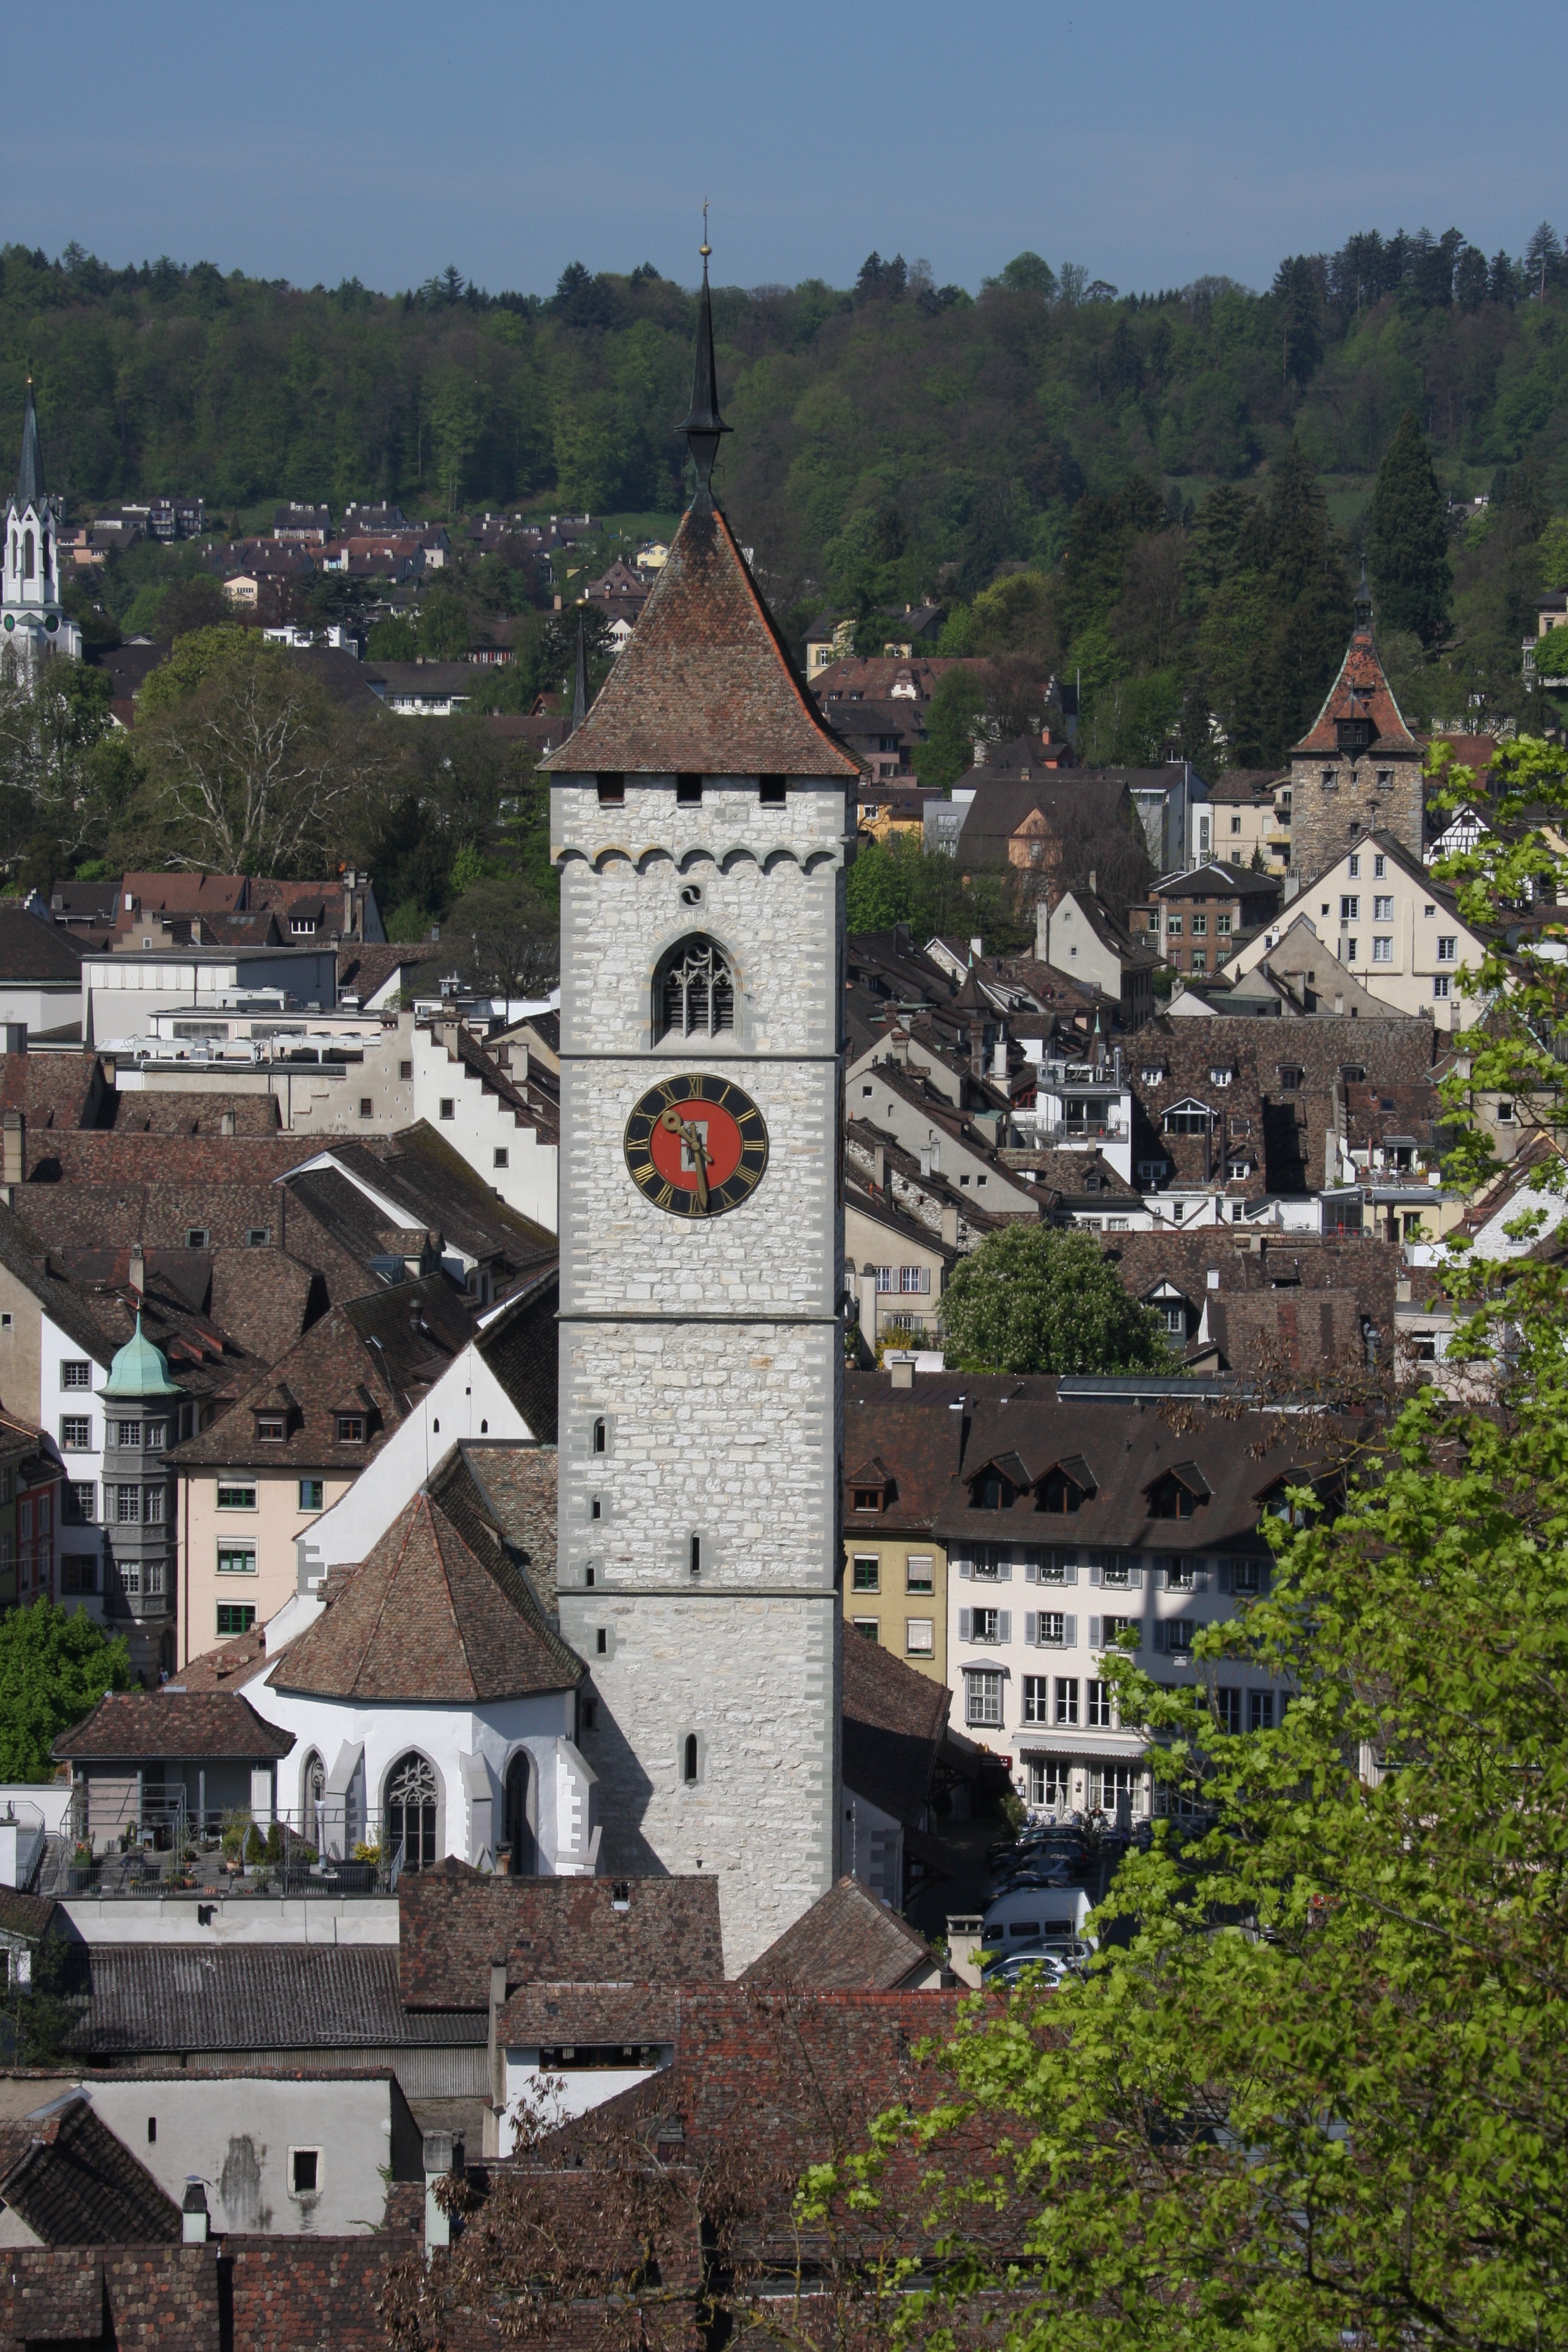
town, chateau, city, village, tower, castle, tourism, monastery, overview, middle ages, schaffhausen, rural area, ancient history, human settlement